Frank Whittle

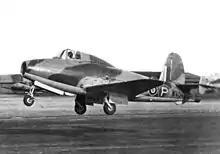
The Gloster E.28/39, the first British aircraft to fly with a turbojet engine

These delays and the lack of funding slowed the project. In Germany, Hans von Ohain had filed for a patent in 1935, which in 1939, led to the world's first flyable jet aircraft, the Heinkel He 178, powered by the Heinkel HeS 3. There is little doubt that Whittle's efforts would have been at the same level or even more advanced had the Air Ministry taken a greater interest in the design. When war broke out in September 1939, Power Jets had a payroll of only 10 and Griffith's operations at the RAE and Metropolitan-Vickers were similarly small.